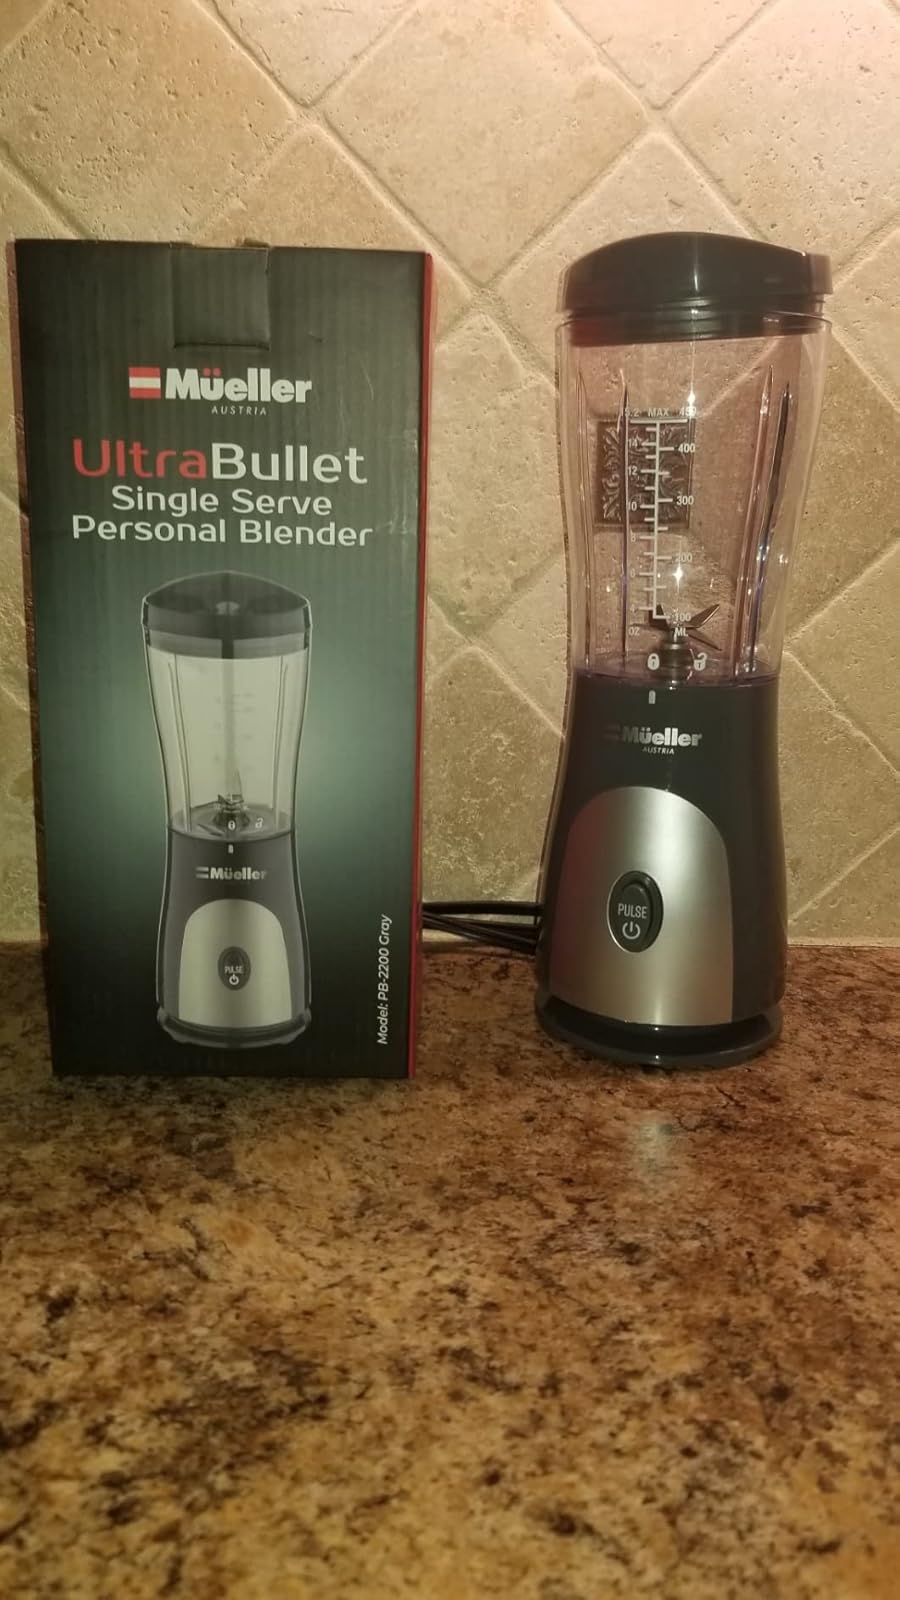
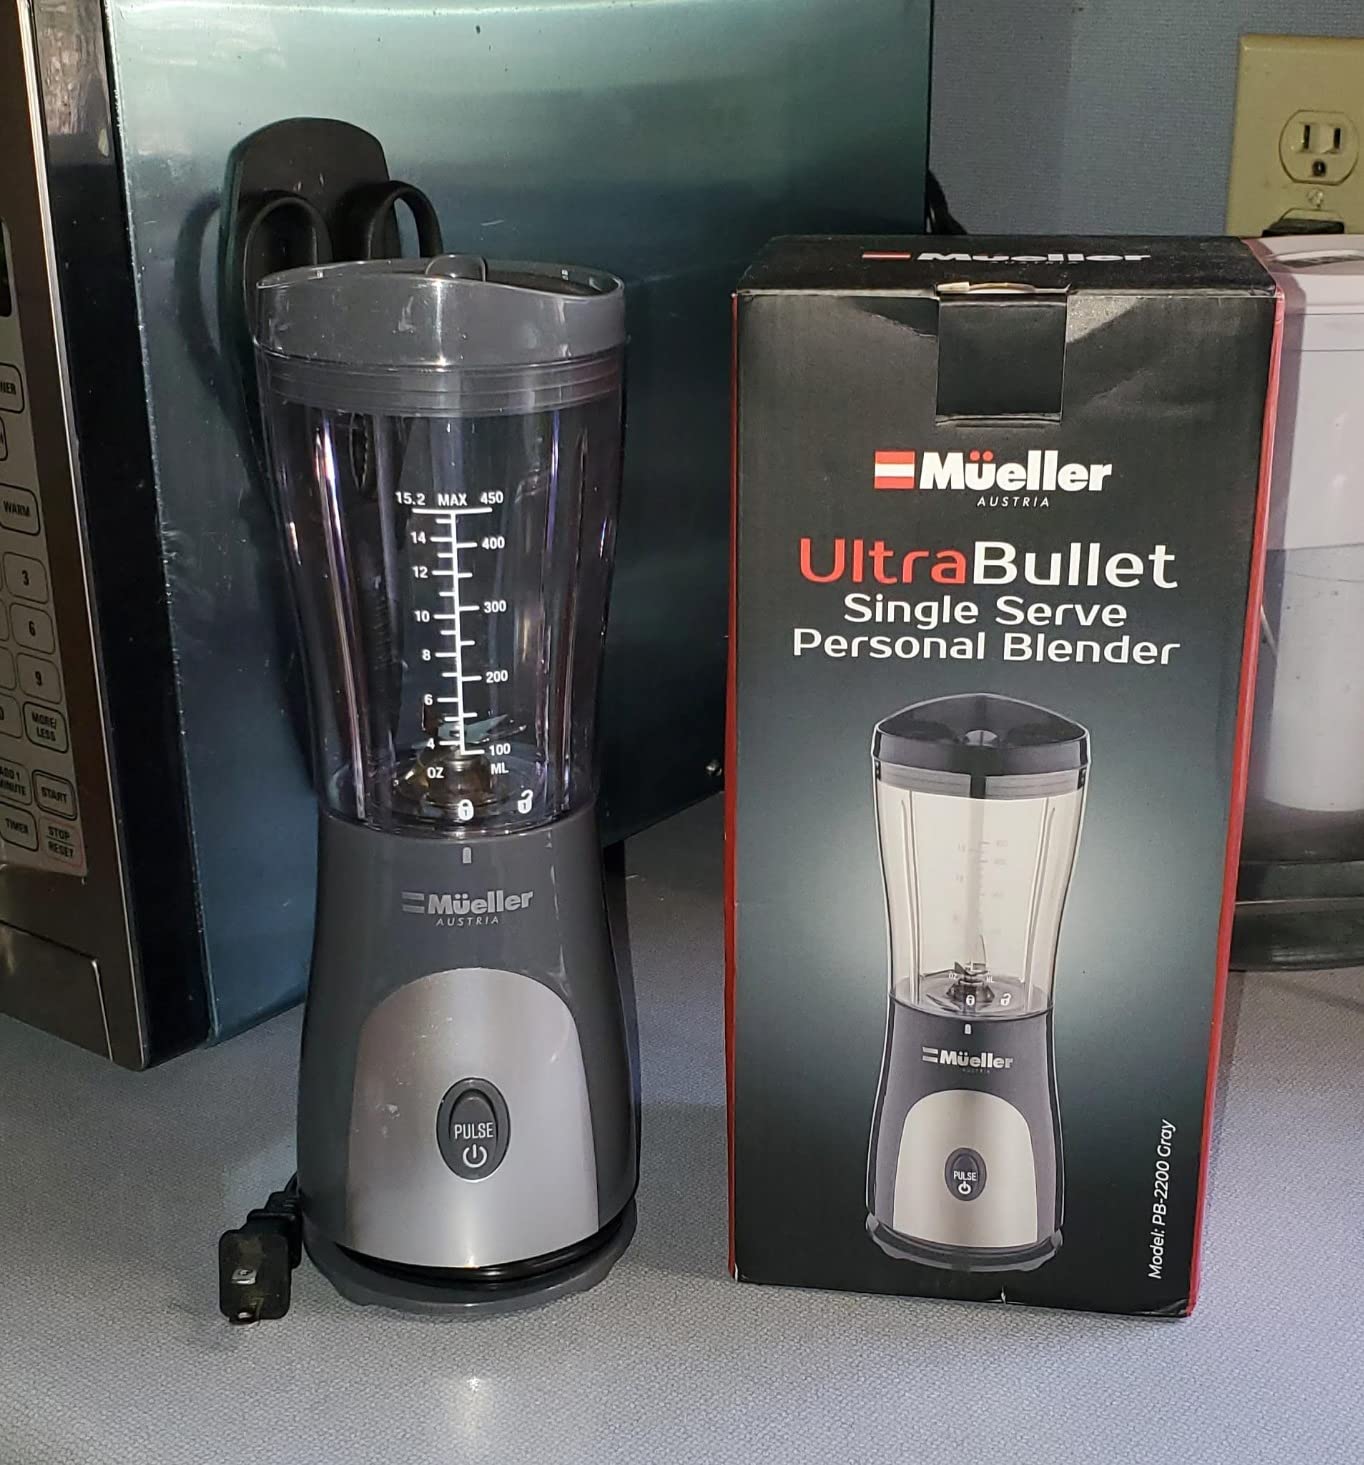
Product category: items_blender
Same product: yes